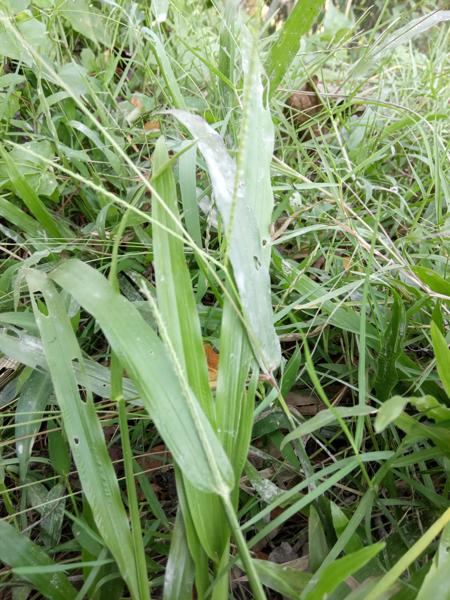
Weed species: Paspalum scrobiculatum